Answer in natural language. Which point is closer to the camera taking this photo, point A  or point B? Choose between the following options: B or A
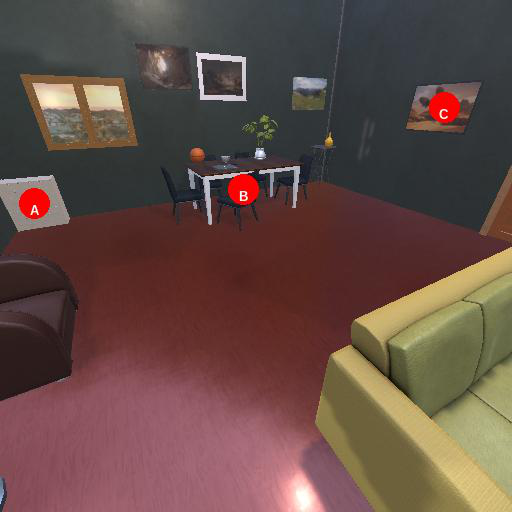
<answer>B</answer>